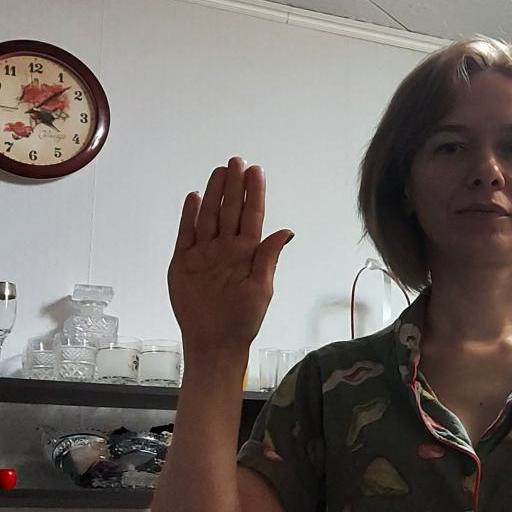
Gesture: stop